Geography of Greater Manchester

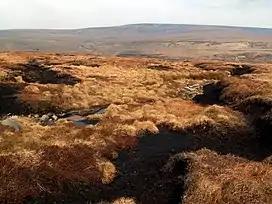
Black Chew Head is the County Top of Greater Manchester, at above sea level.

The following lists and ranks the highest point of each of Greater Manchester's metropolitan boroughs: